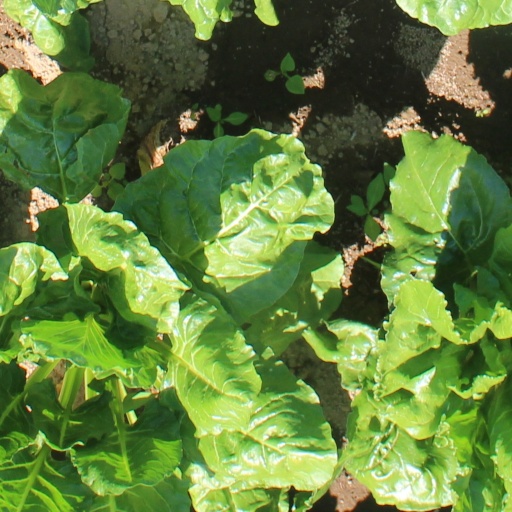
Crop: sugar beet